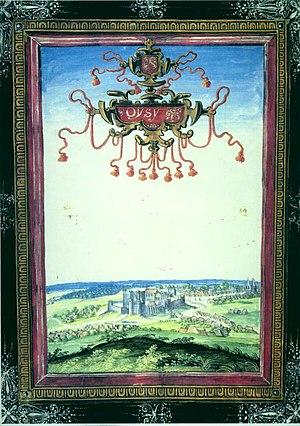
Vue du village d'Oisy, les ruines de son château, son église, les masures et les ruines de ce qui pourrait être les restes de l'Hôtel-Dieu
Oisy-le-Verger est une commune française située dans le département du Pas-de-Calais en région Hauts-de-France.